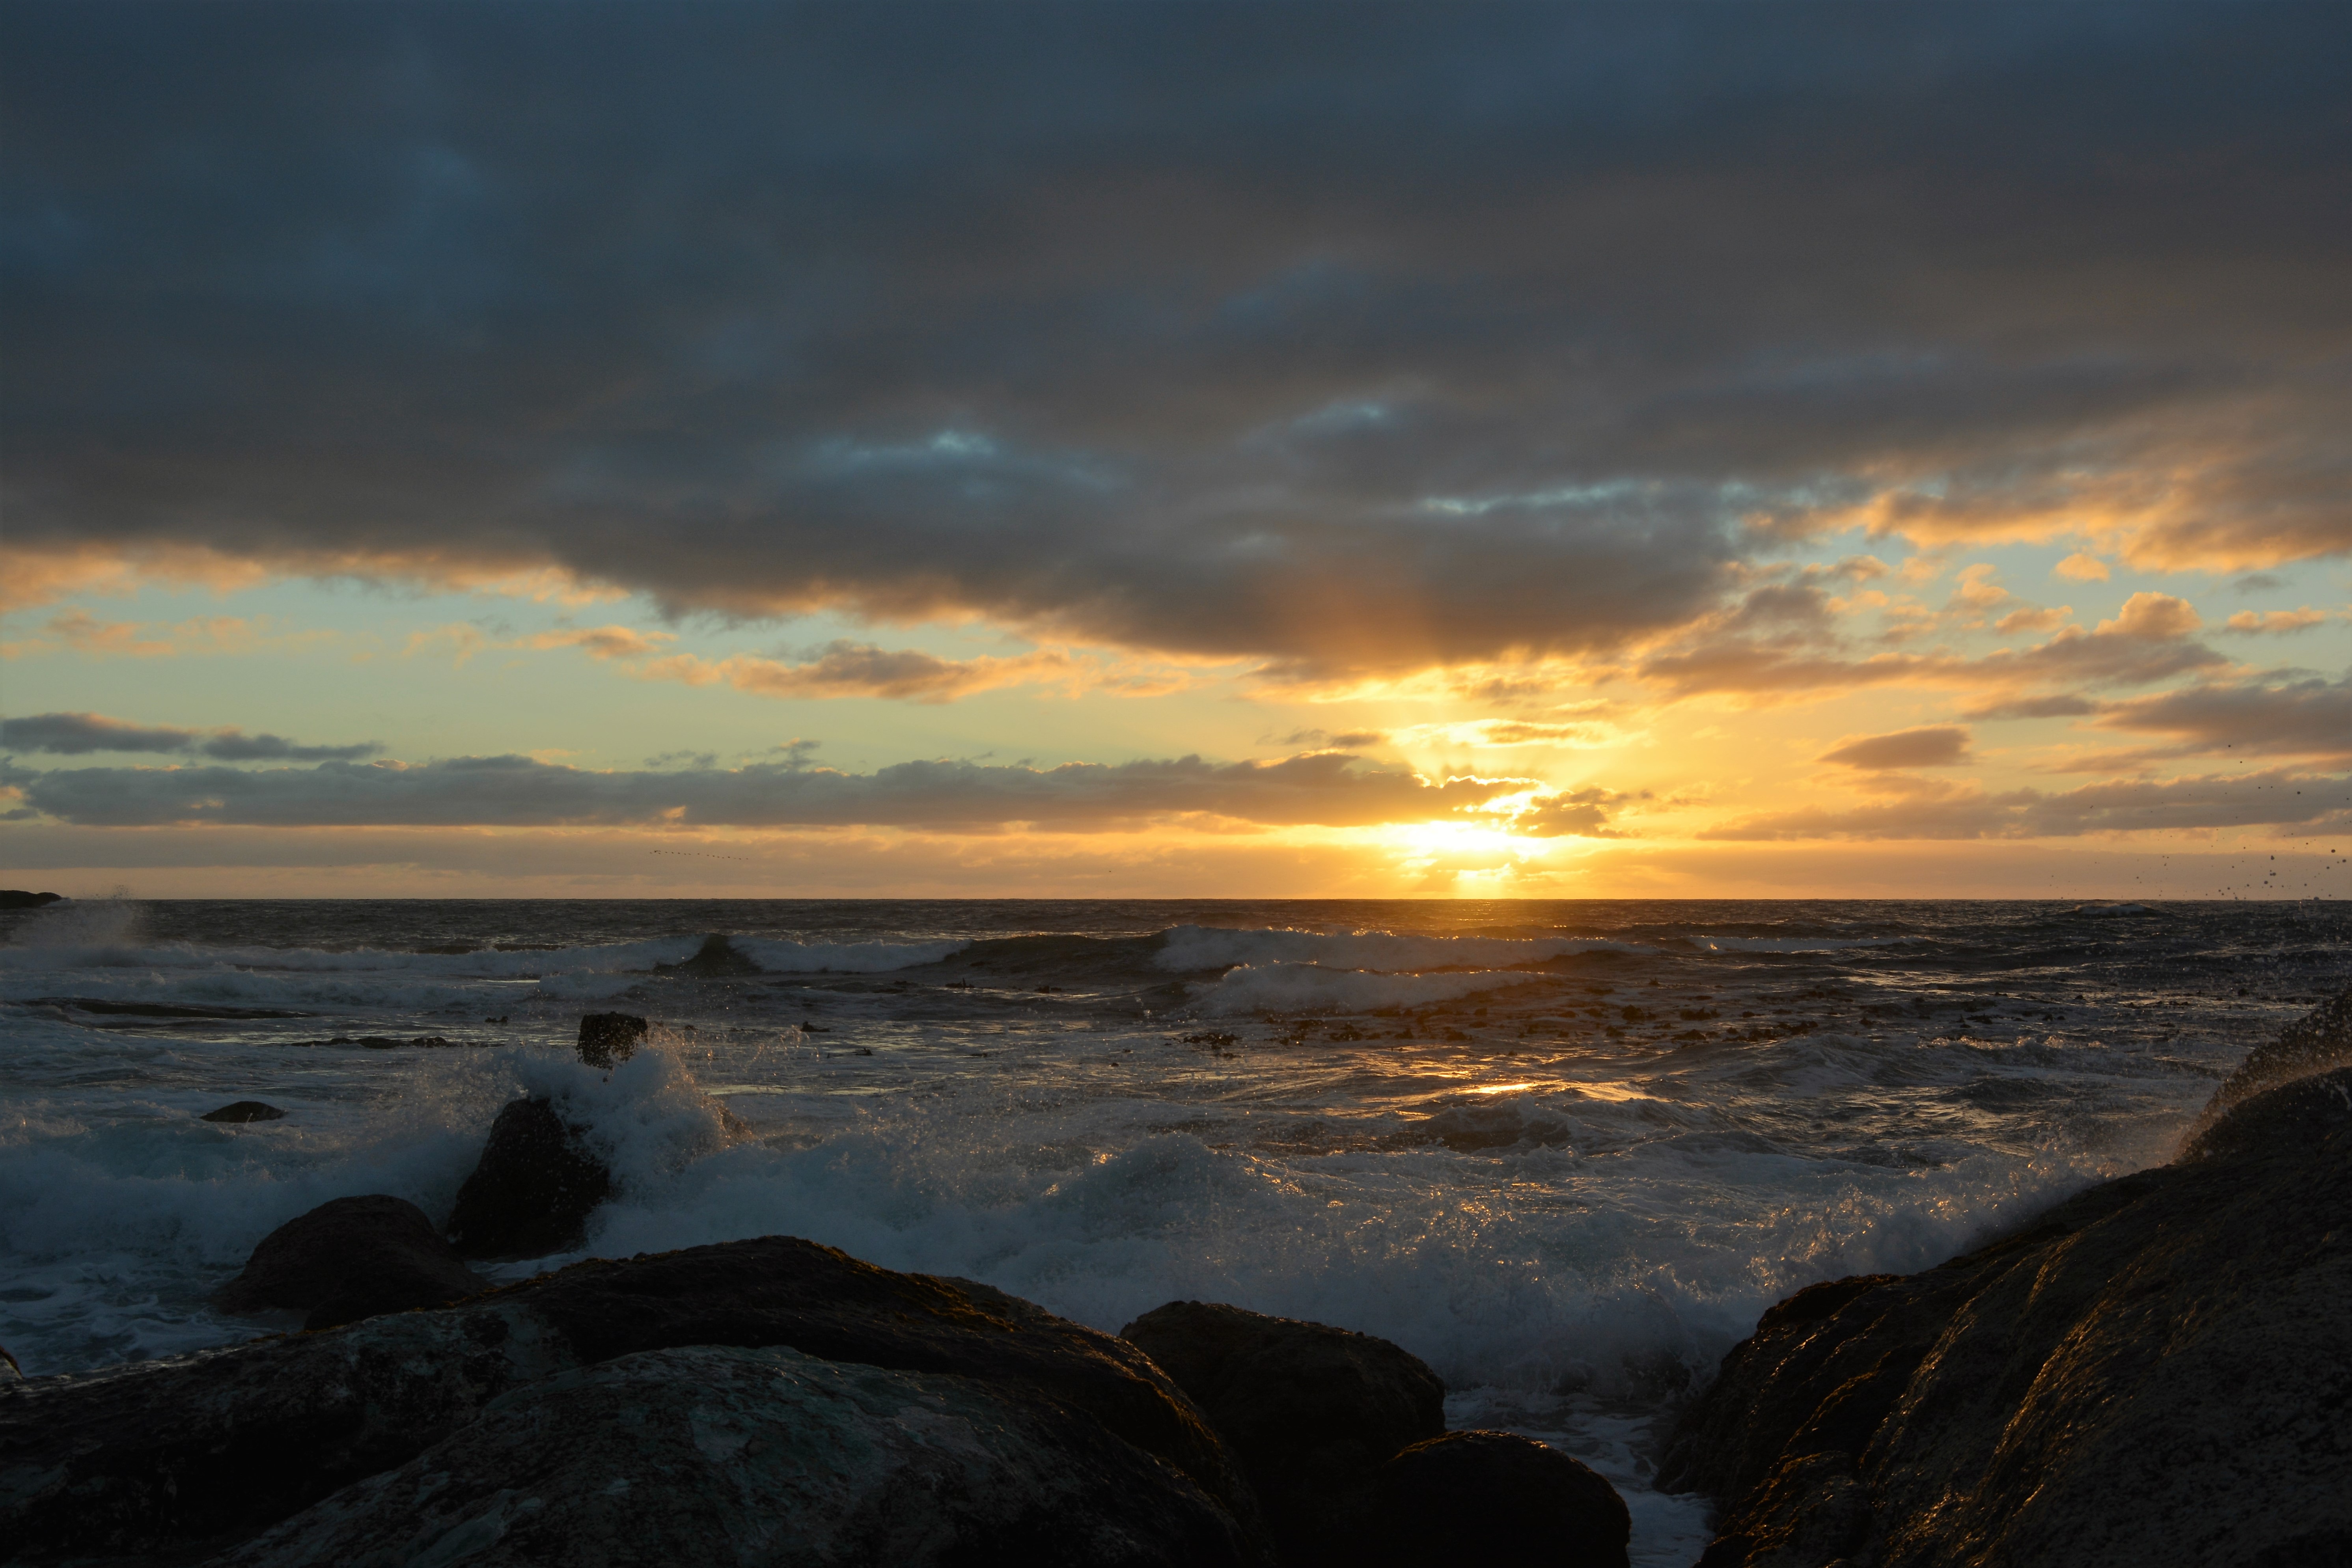
beach, sea, coast, rock, ocean, horizon, cloud, sky, sun, sunrise, sunset, sunlight, morning, shore, wave, dawn, dusk, evening, bay, body of water, abendstimmung, afterglow, wind wave